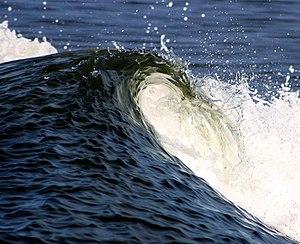
Sillage d'un ferry à Fanø, Danemark
Une vague est dite déferlante lorsque l'onde de force transportée par la houle dans la mer se transforme en un rouleau caractéristique et facilement identifiable à la surface de l'eau, généralement accompagné d'écume.
Une équation est, en mathématiques, une relation contenant une ou plusieurs variables. Résoudre l'équation consiste à déterminer les valeurs que peut prendre la variable pour rendre l'égalité vraie. La variable est aussi appelée inconnue et les valeurs pour lesquelles l'égalité est vérifiée solutions. À la différence d'une identité, une équation est une égalité qui n'est pas nécessairement vraie pour toutes les valeurs possibles que peut prendre la variable.
Une vague est une déformation de la surface d'une masse d'eau le plus souvent sous l'effet du vent. À l'interface des deux fluides principaux de la Terre, l'agitation de l'atmosphère engendre sur les océans, mers et lacs, des mouvements de surface sous la forme de successions de vagues, de même allure mais différentes. Les séismes majeurs, éruptions volcaniques ou chutes de météorites créent également des vagues appelées tsunamis ou raz-de-marée. La marée est également à l'origine de vagues très particulières, appelés mascarets, qui se produisent dans les circonstances où l'onde de marée rencontre un courant opposé et de vitesse égale. Certains phénomènes météorologiques peuvent être à l'origine de « météo-tsunamis ».
Un océan est souvent défini, en géographie, comme une vaste étendue d'eau salée comprise entre deux continents. En fait, il s'agit plutôt d'un volume, dont l'eau est en permanence brassée par des courants marins. Approximativement 70,8 % de la surface de la Terre est recouverte par l'océan Mondial, communément divisé en cinq océans — Pacifique, Atlantique, Arctique, Austral, Indien — et en plusieurs dizaines de mers. Avec une profondeur moyenne de 3 682 mètres, les océans représentent 96 % du volume biosphérique.